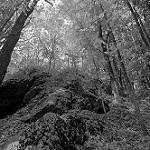
Label: B & W